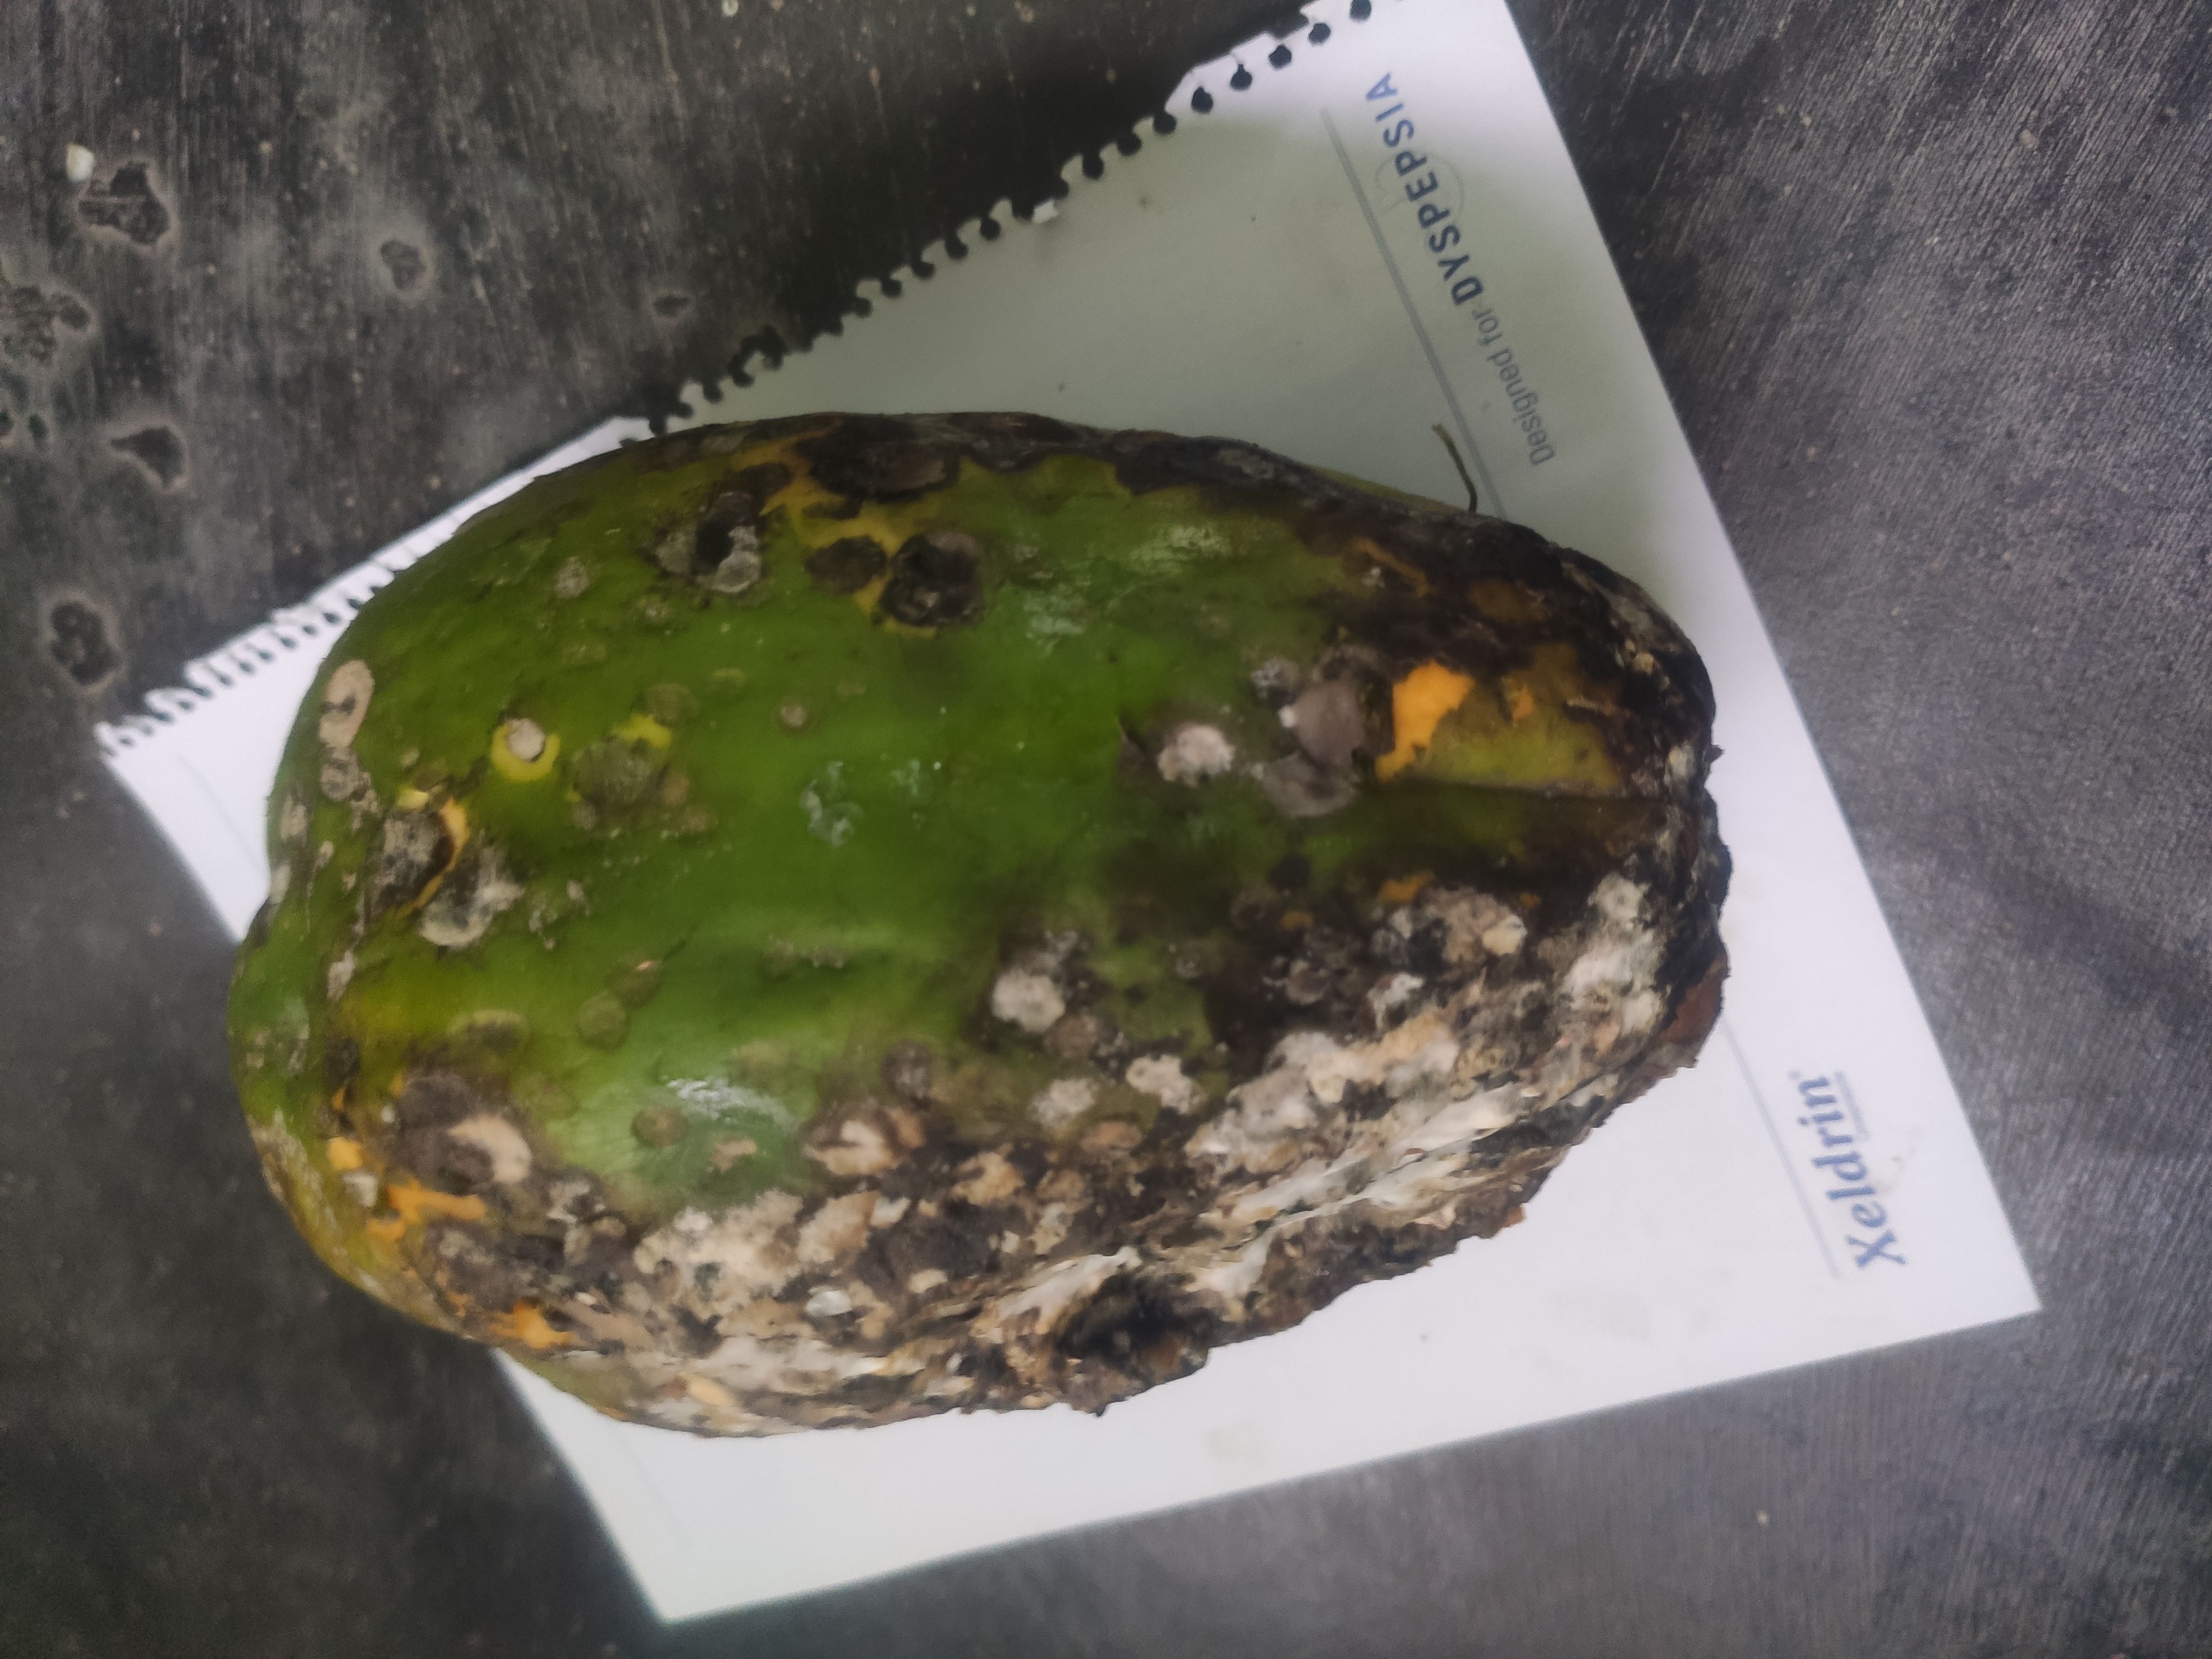
Fruit: papayas
Grade: 3rd-grade